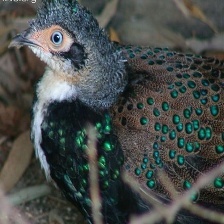
Species: BORNEAN PHEASANT
Scientific name: POLYPLECTRON SCHLEIERMACHERI